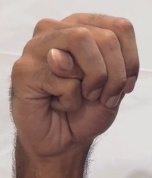
ASL sign: M